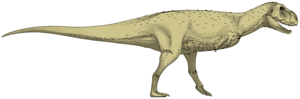
Spinostropheus est un genre éteint de dinosaures théropodes carnivores de l'infra-ordre des cératosauriens datant du Jurassique et retrouvé au Niger.
Ekrixinatosaurus était un genre éteint de dinosaures prédateurs, de la famille des Abelisauridae, de la base du Crétacé supérieur dont les fossiles ont été trouvés en Argentine.